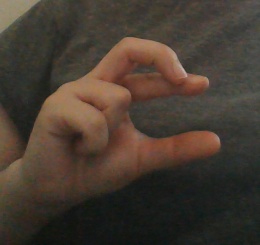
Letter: thal